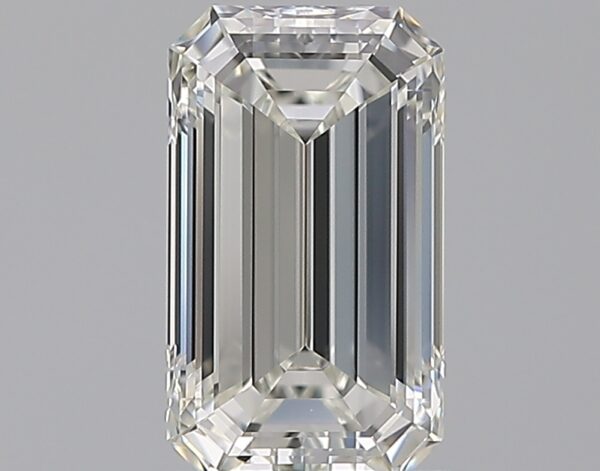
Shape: emerald
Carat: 1.91
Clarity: IF
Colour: I
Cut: EX
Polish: EX
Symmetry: EX
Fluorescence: F
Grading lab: GIA
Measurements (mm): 9.75 x 5.64 x 3.66